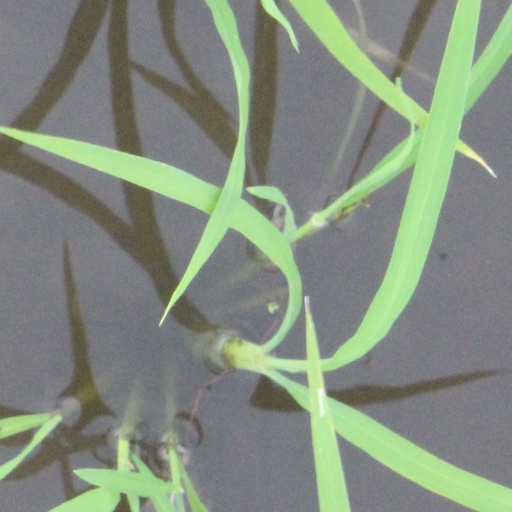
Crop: rice